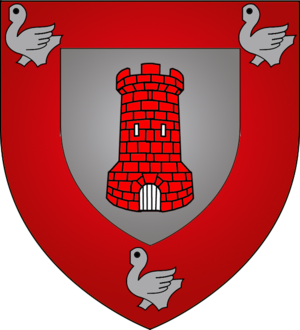
Armoiries de la commune luxembourgeoise de Tandel
Tandel est une localité luxembourgeoise qui est le chef-lieu de la commune portant le même nom située dans le canton de Vianden.
Ali ou Aly Kaes, né le 4 avril 1955 à Diekirch, est un syndicaliste et homme politique luxembourgeois, membre du Parti populaire chrétien-social.
Cette page donne les armoiries des communes du Luxembourg.